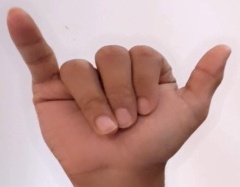
ASL sign: Y